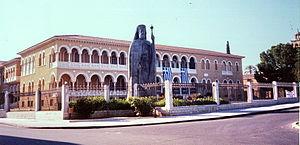
L'Église de Chypre ou parfois Église grecque-orthodoxe de Chypre est une juridiction autocéphale de l'Église orthodoxe depuis 431. Le primat de l'Église est actuellement Chrysostome II depuis le 5 novembre 2006. Il porte le titre d'Archevêque de la Nouvelle Justinienne et de tout Chypre, avec résidence à Nicosie.